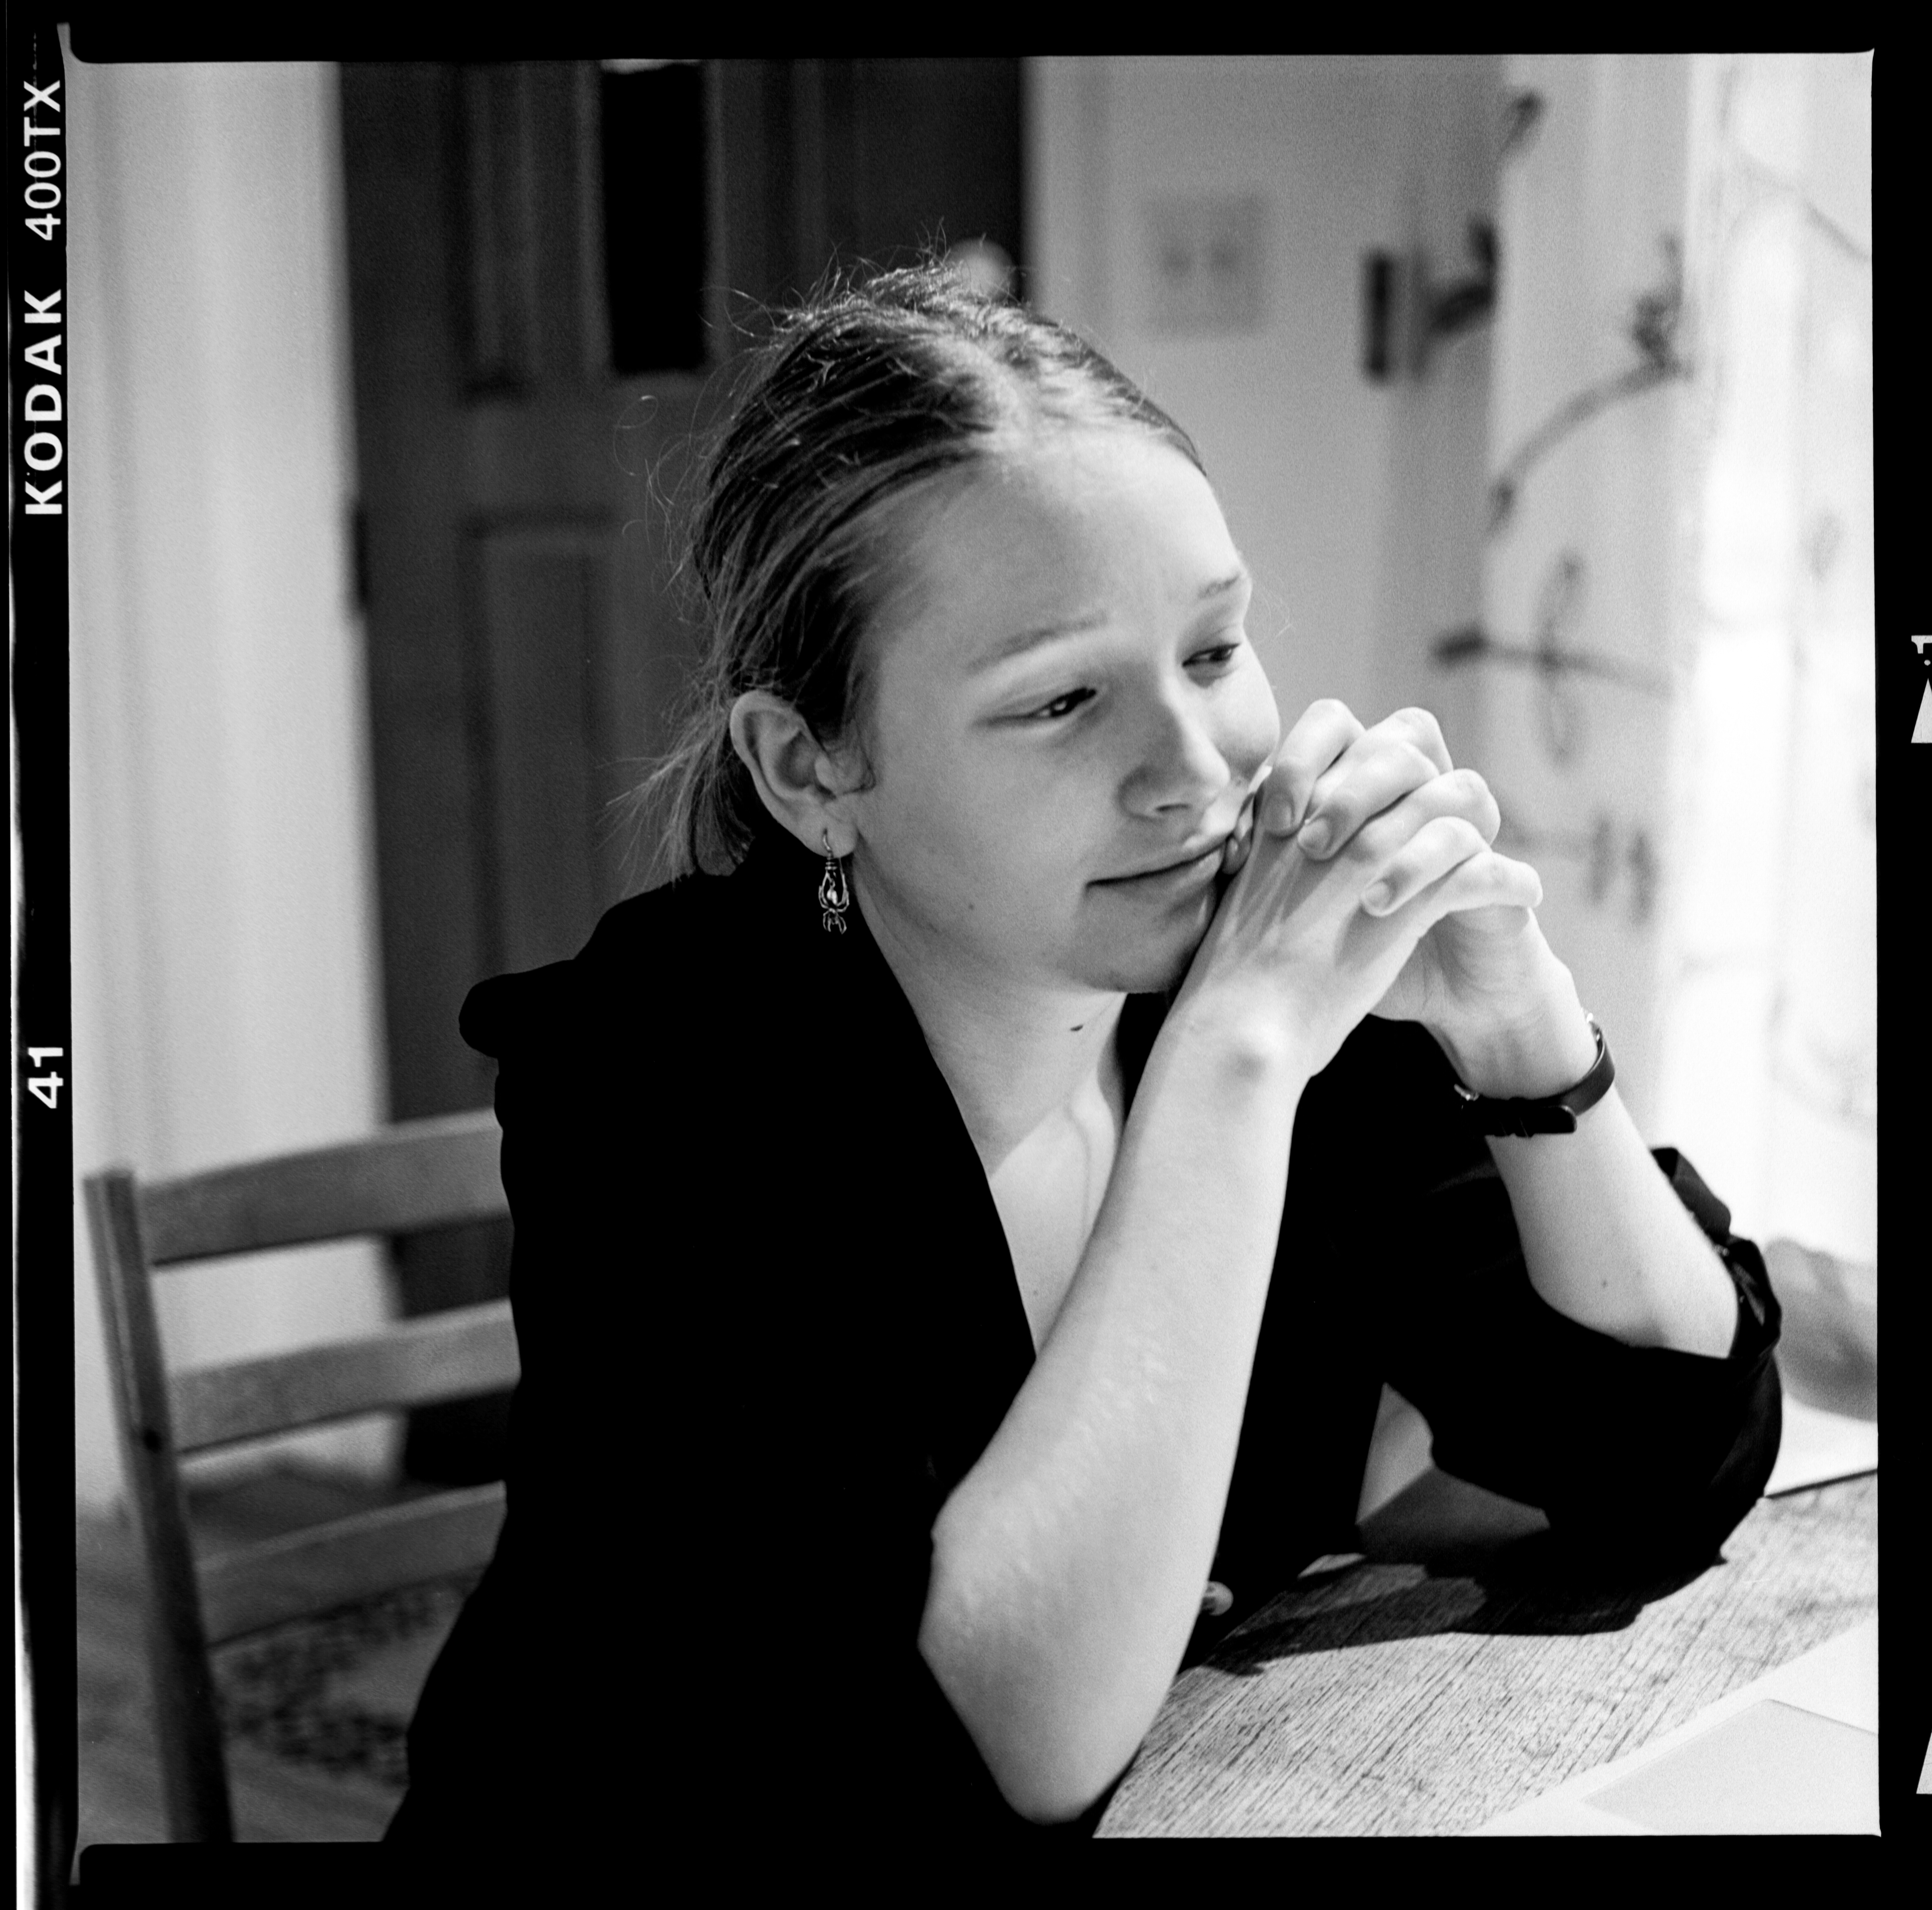
black and white, woman, photography, film, portrait, black, monochrome, bw, dream, photograph, 120, secret, emotion, squareformat, yashicamat124g, yashicamat124, photo shoot, monochrome photography, portrait photography, film noir